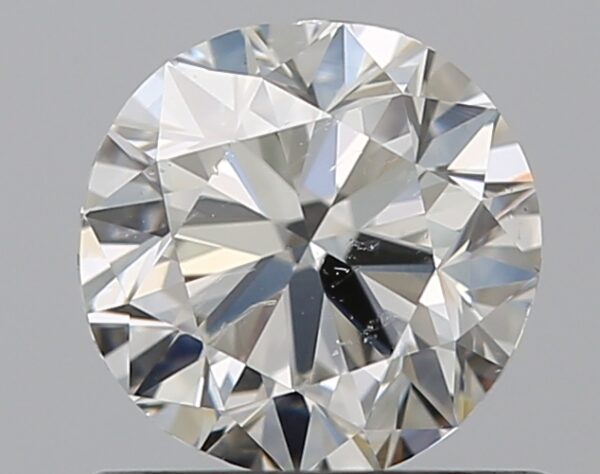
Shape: round
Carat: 0.62
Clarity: VS2
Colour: H
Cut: EX
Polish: EX
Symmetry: EX
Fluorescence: N
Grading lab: GIA
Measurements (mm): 5.42 x 5.45 x 3.41